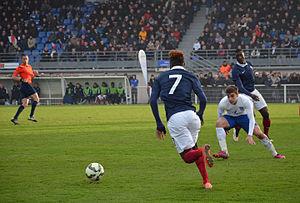
Photographie prise lors du match opposant la France à l'Angleterre pour les qualifications du championnat d'Europe de football des moins de 19 ans 2015 au stade Louis-Villemer de Saint-Lô le 31 mars 2015. Ici, course de Maxwell Cornet devant Harry Winks et Sehrou Guirassy.